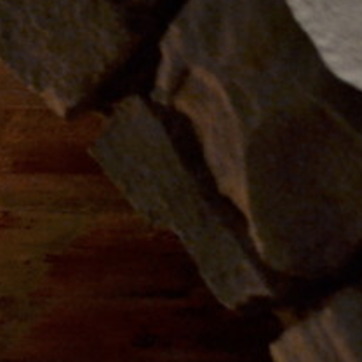
Material: stone